Charles James Napier

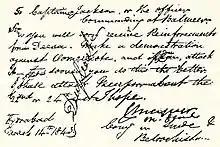
Napier's order to storm Amarkot, Sindh in Colonial India (1843)

In 1842, at the age of 60, Napier was appointed Major General to the command of the British Indian Army within the Bombay Presidency. Here Lord Ellenborough's policy led Napier to Sindh Province (Scinde), for the purpose of quelling the insurrection of the Muslim rulers who had remained hostile to the Company rule in India following the First Anglo-Afghan War. Napier's campaign against these chieftains resulted in victories in the Battle of Miani (Meanee) against General Hoshu Sheedi and the Battle of Hyderabad, and then the subjugation of the Sindh, and its annexation by its eastern neighbours as the Sind Division.